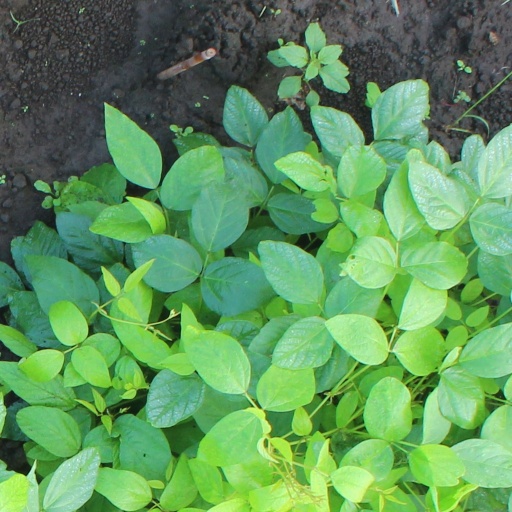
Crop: soybean